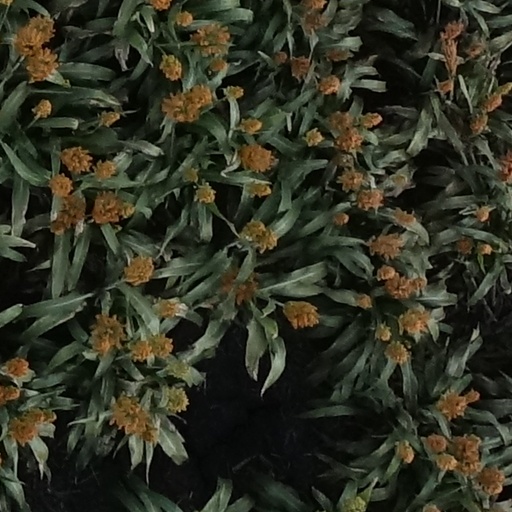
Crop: sorghum